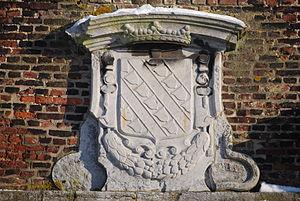
Armoiries de la commune de Farciennes (dans le Hainaut, en Belgique). Armoiries se trouvant sur le fronton du château de Farciennes.
Farciennes est une commune de Belgique située en Région wallonne dans la province de Hainaut, ainsi qu’une localité où se situe son siège administratif.
Le château de Farciennes est un château belge du XVIIᵉ siècle situé dans la commune de Farciennes en Région wallonne.